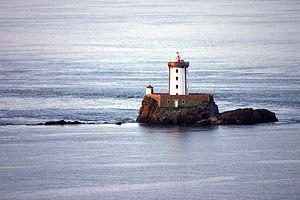
Phare Mez du Goëlo
Le Mez de Goëlo est un groupe d'îlots des Côtes-d'Armor, Bretagne, dans la baie de Saint-Brieuc, entre l'anse de Paimpol au nord-ouest et l'anse de Bréhec au sud-est. Il se compose principalement du grand et du petit Mez de Goëlo, à la pointe de Plouézec, située sur le territoire de la commune de Plouézec.
Le phare de L’Ost-Pic ou Lost-Pic, parfois l'Hospic, se situe sur le rocher de L'Ost-Pic à l'extrémité est du récif des Mez-de-Goëlo, sur la commune de Plouézec.